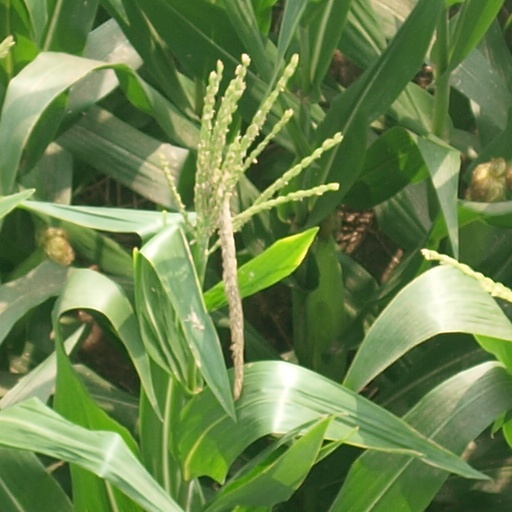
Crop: maize; corn